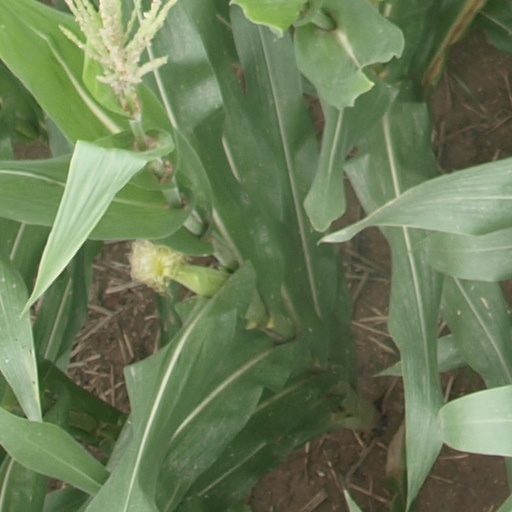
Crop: maize; corn